Weightlessness

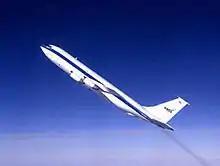
NASA's KC-135A plane ascending for a zero gravity maneuver

Versions of such airplanes have been operated by NASA's Reduced Gravity Research Program since 1973, where the unofficial nickname originated. NASA later adopted the official nickname 'Weightless Wonder' for publication. NASA's current Reduced Gravity Aircraft, "Weightless Wonder VI", a McDonnell Douglas C-9, is based at Ellington Field (KEFD), near Lyndon B. Johnson Space Center.